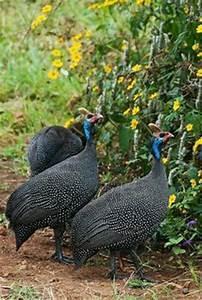
chicken